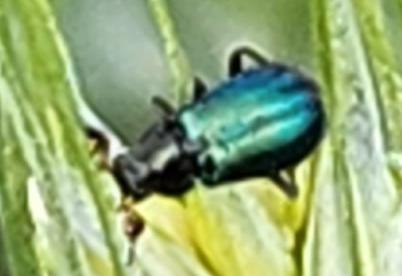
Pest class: predators